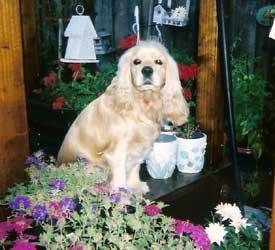
Sussex_spaniel